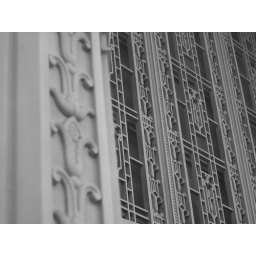
The Frist Gallery in Nashville. An AMAZING art deco building that wads Nashville's Post office that opened in 1935.